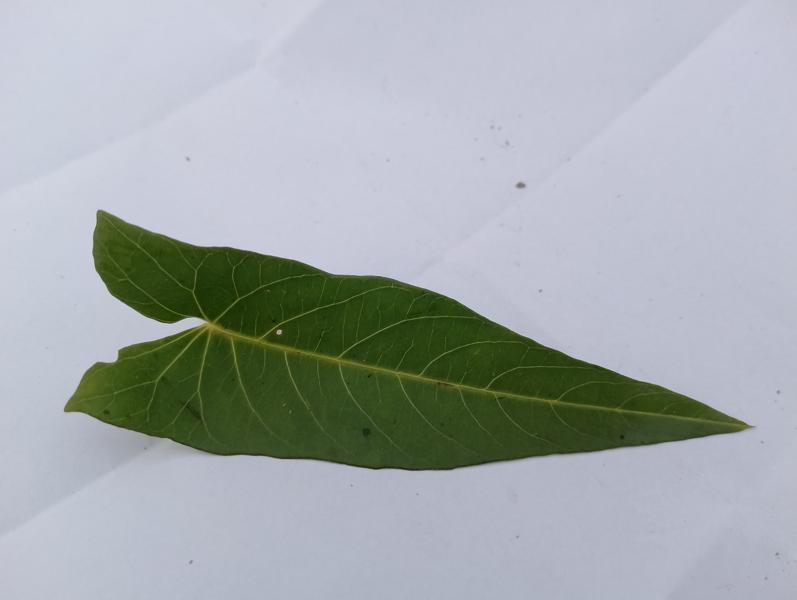
Weed species: Ipomoea aquatic